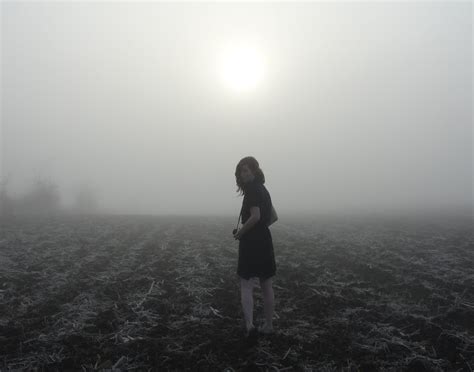
Weather: foggy or hazy